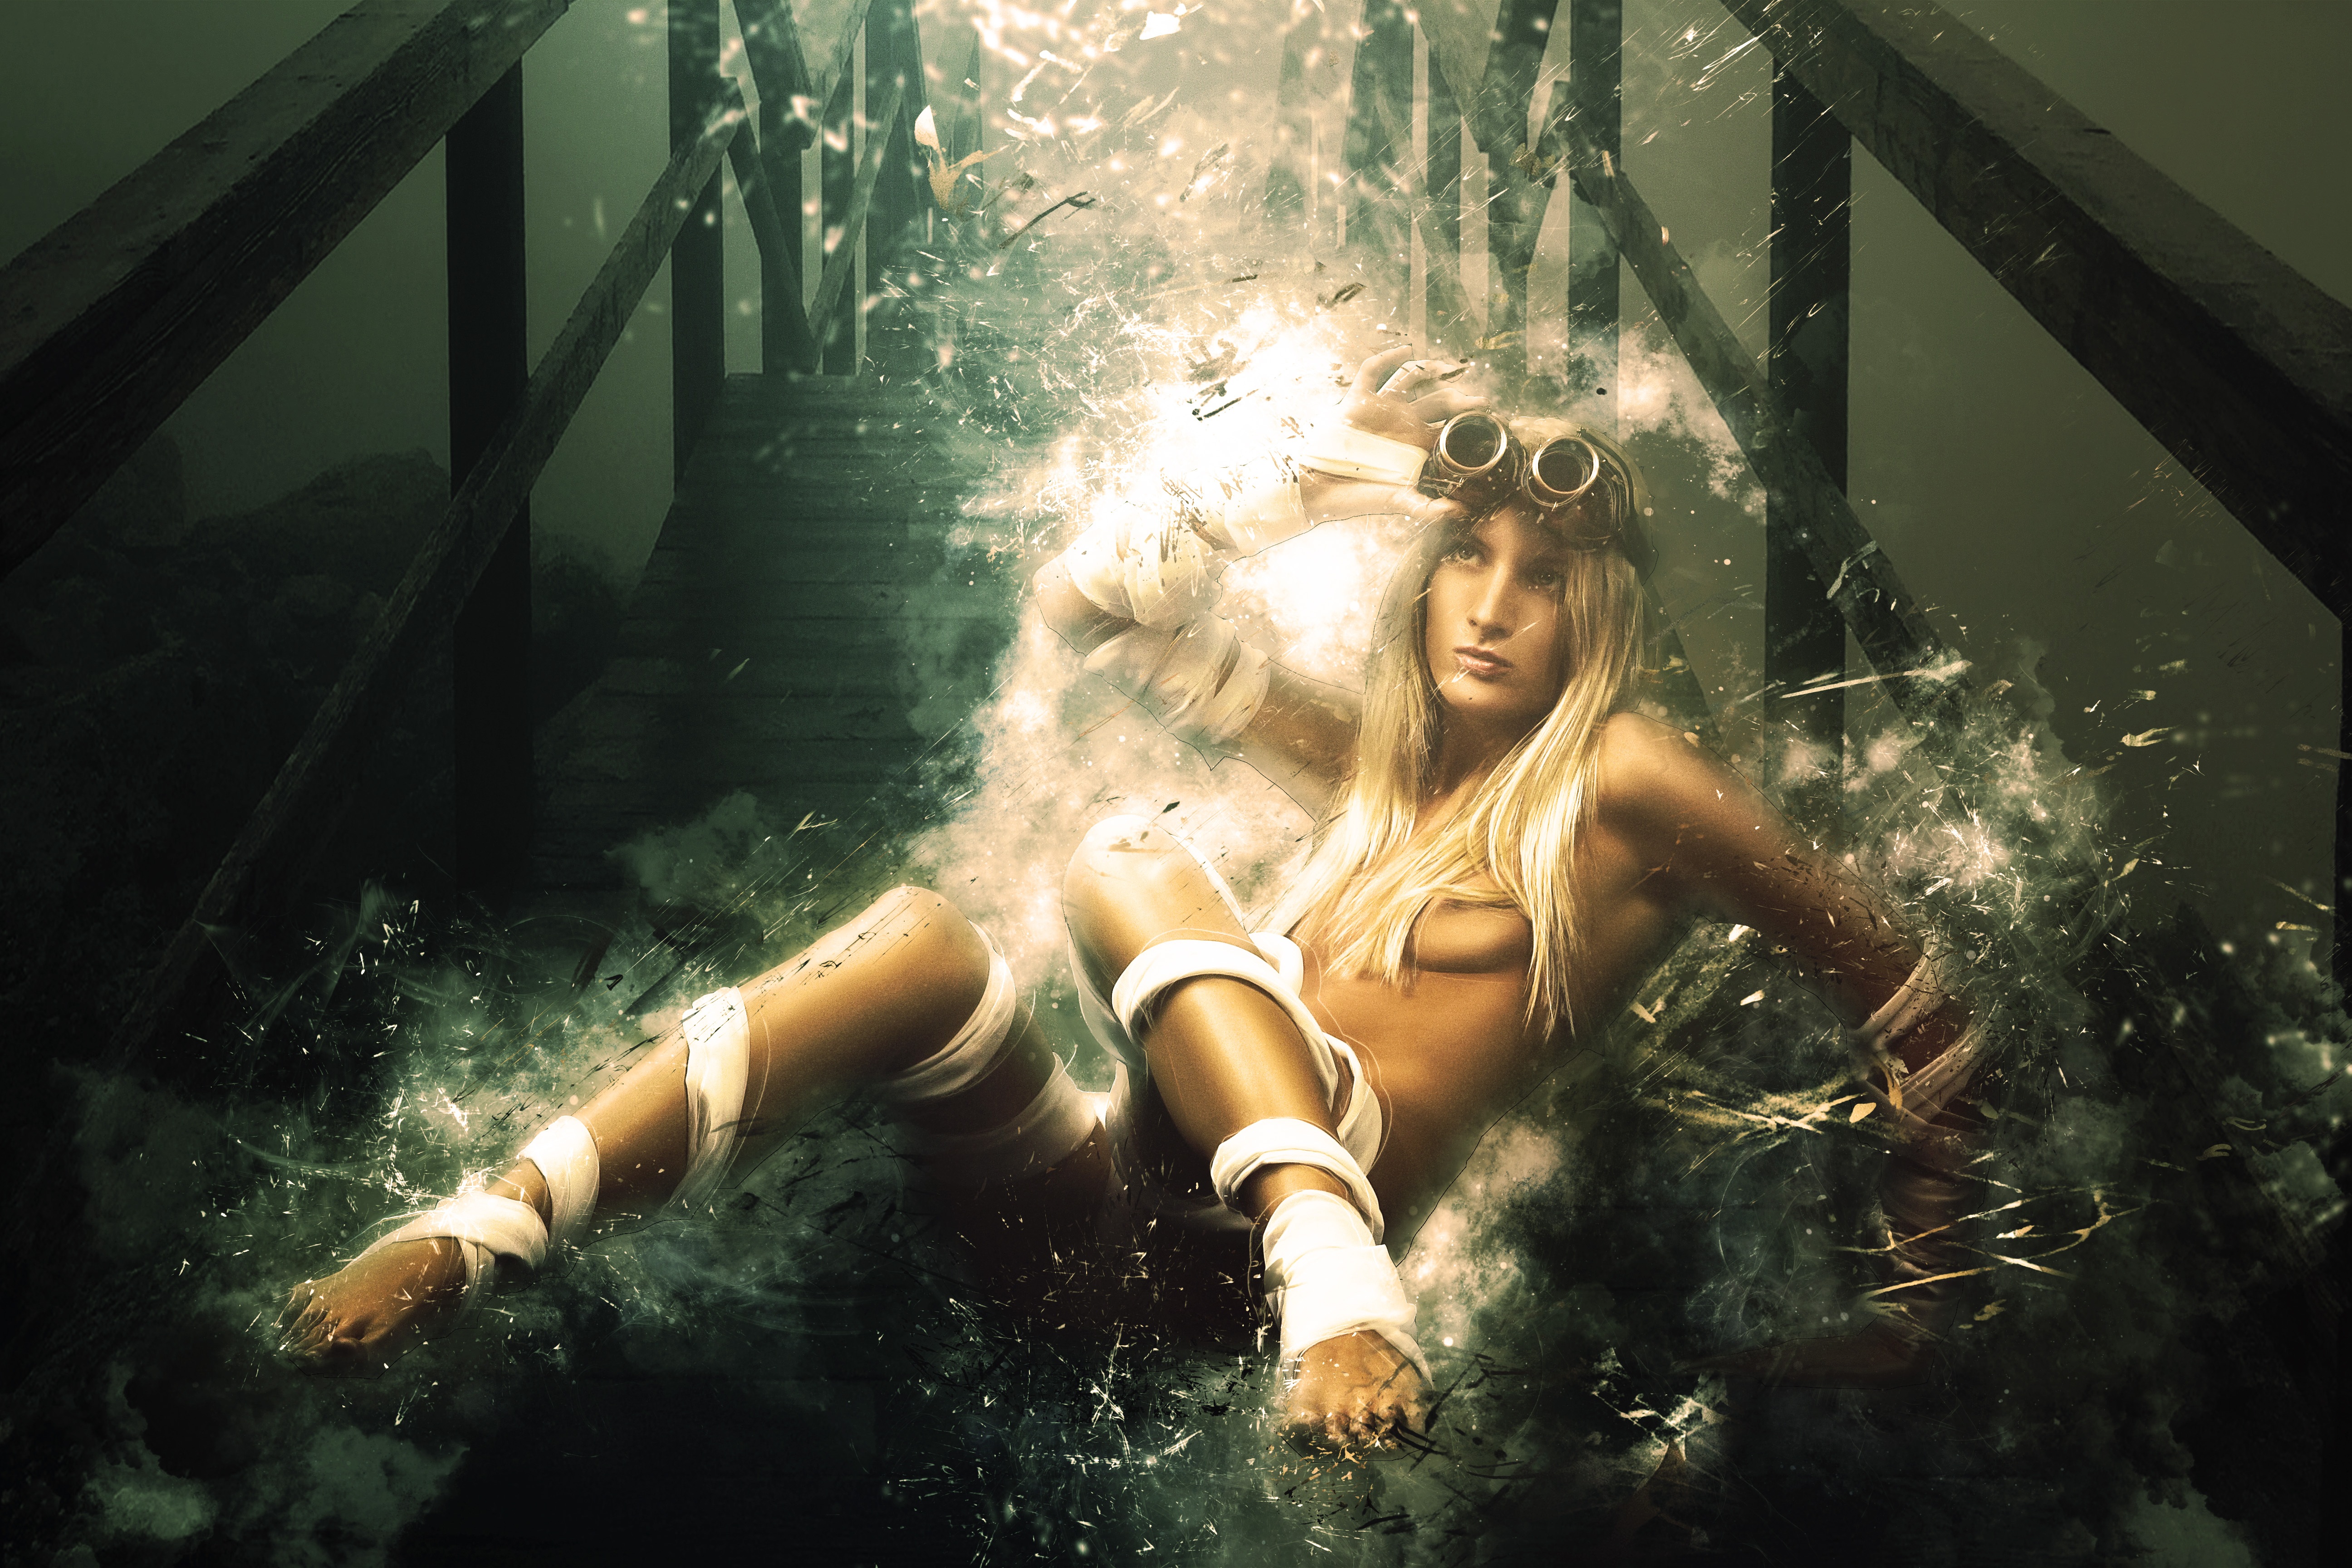
light, woman, bridge, sunlight, fall, underwater, jungle, darkness, blonde, fiction, legs, bright, photoshop, photomontage, expression, image, topless, screenshot, aviator, mythology, salvation, fictional character